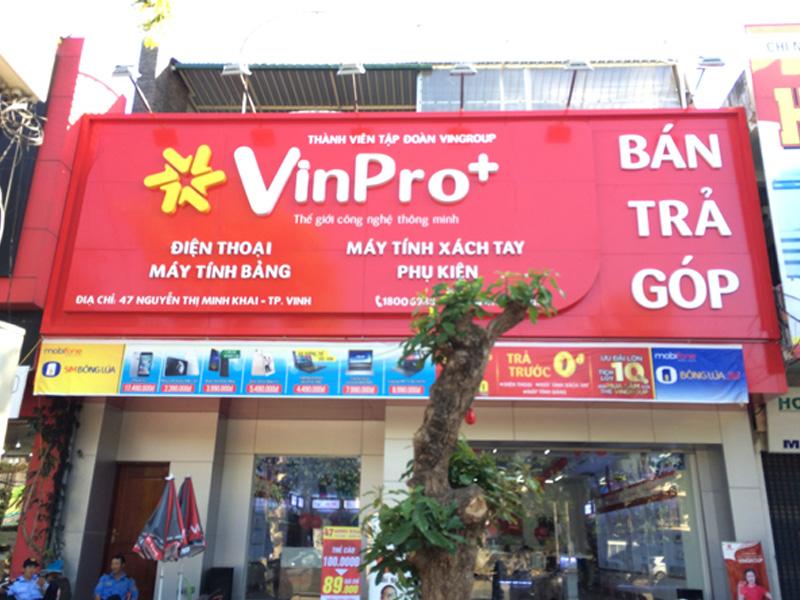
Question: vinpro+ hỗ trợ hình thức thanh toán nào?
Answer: hỗ trợ hình thức thanh toán trả góp